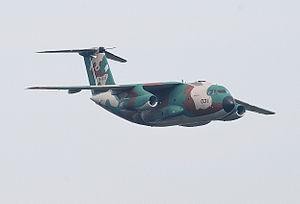
Cet article contient une liste des avions militaires des années 1970 à la fin du XXᵉ siècle. La liste est classée selon l'ordre alphabétique des pays.